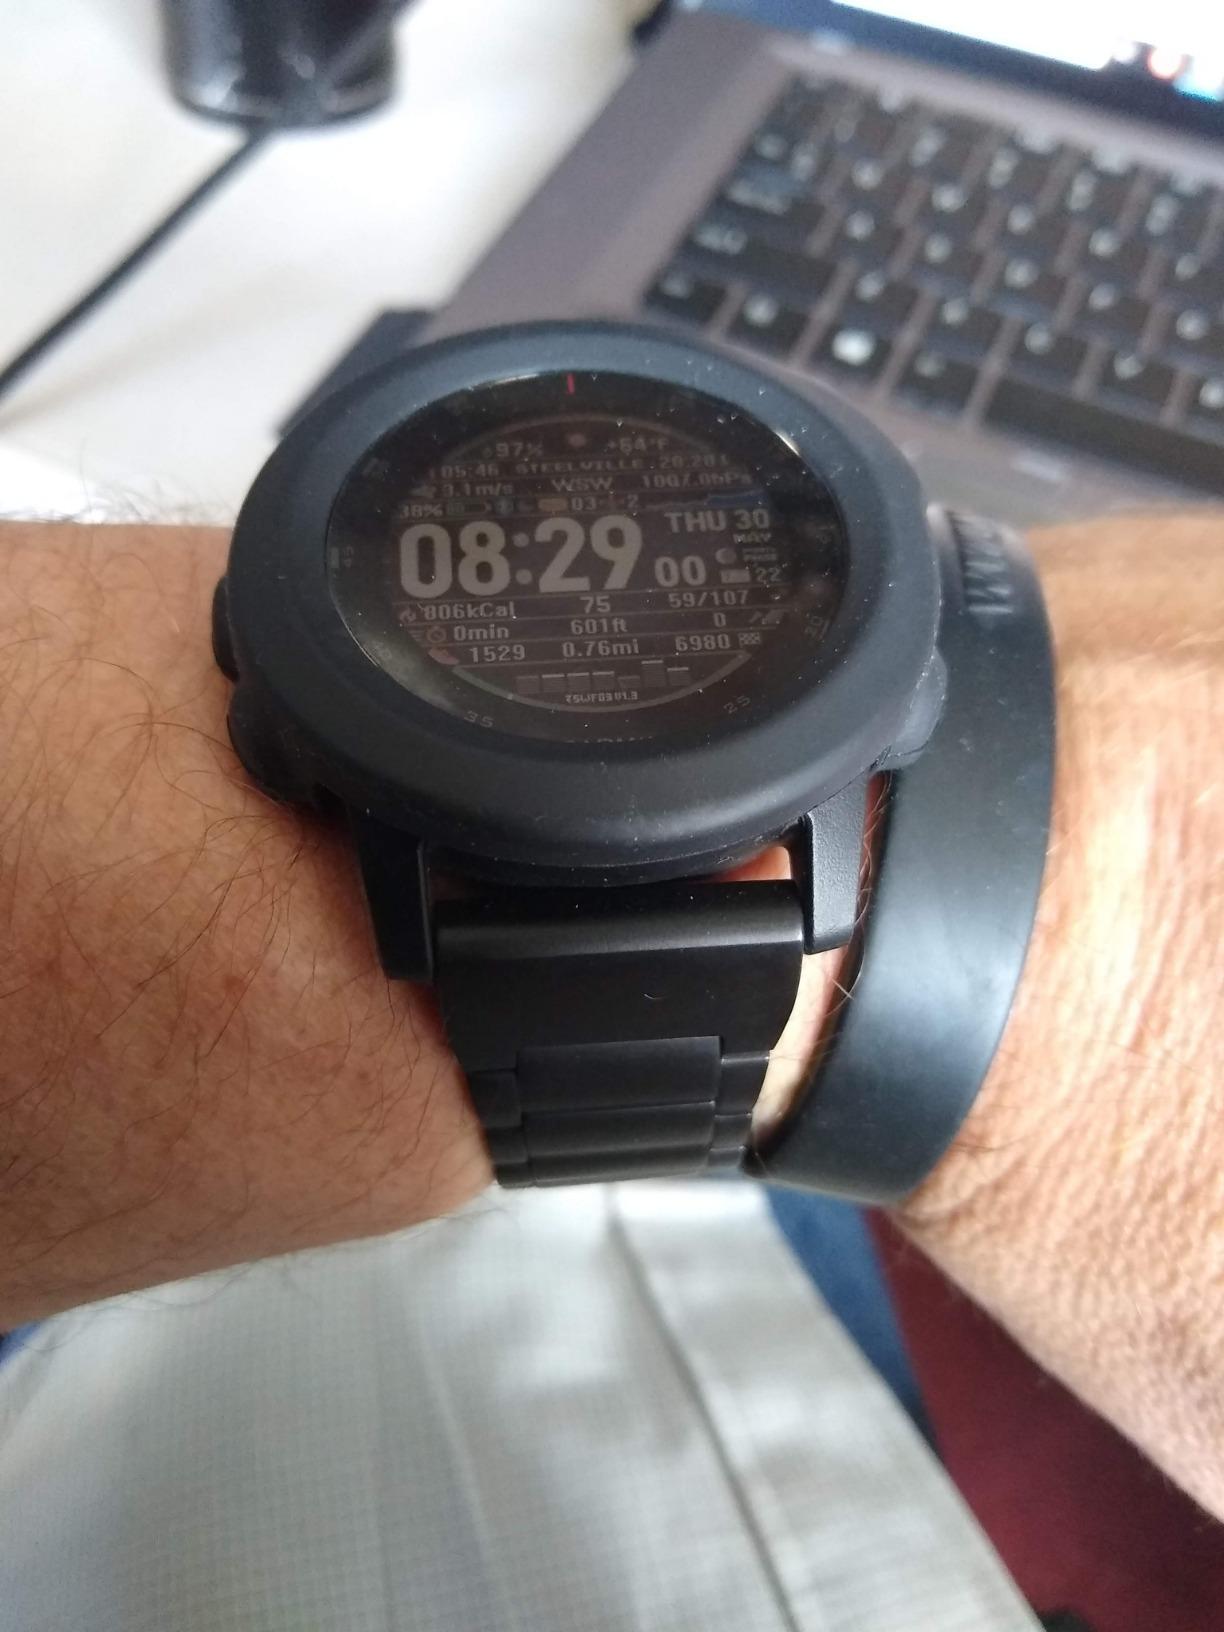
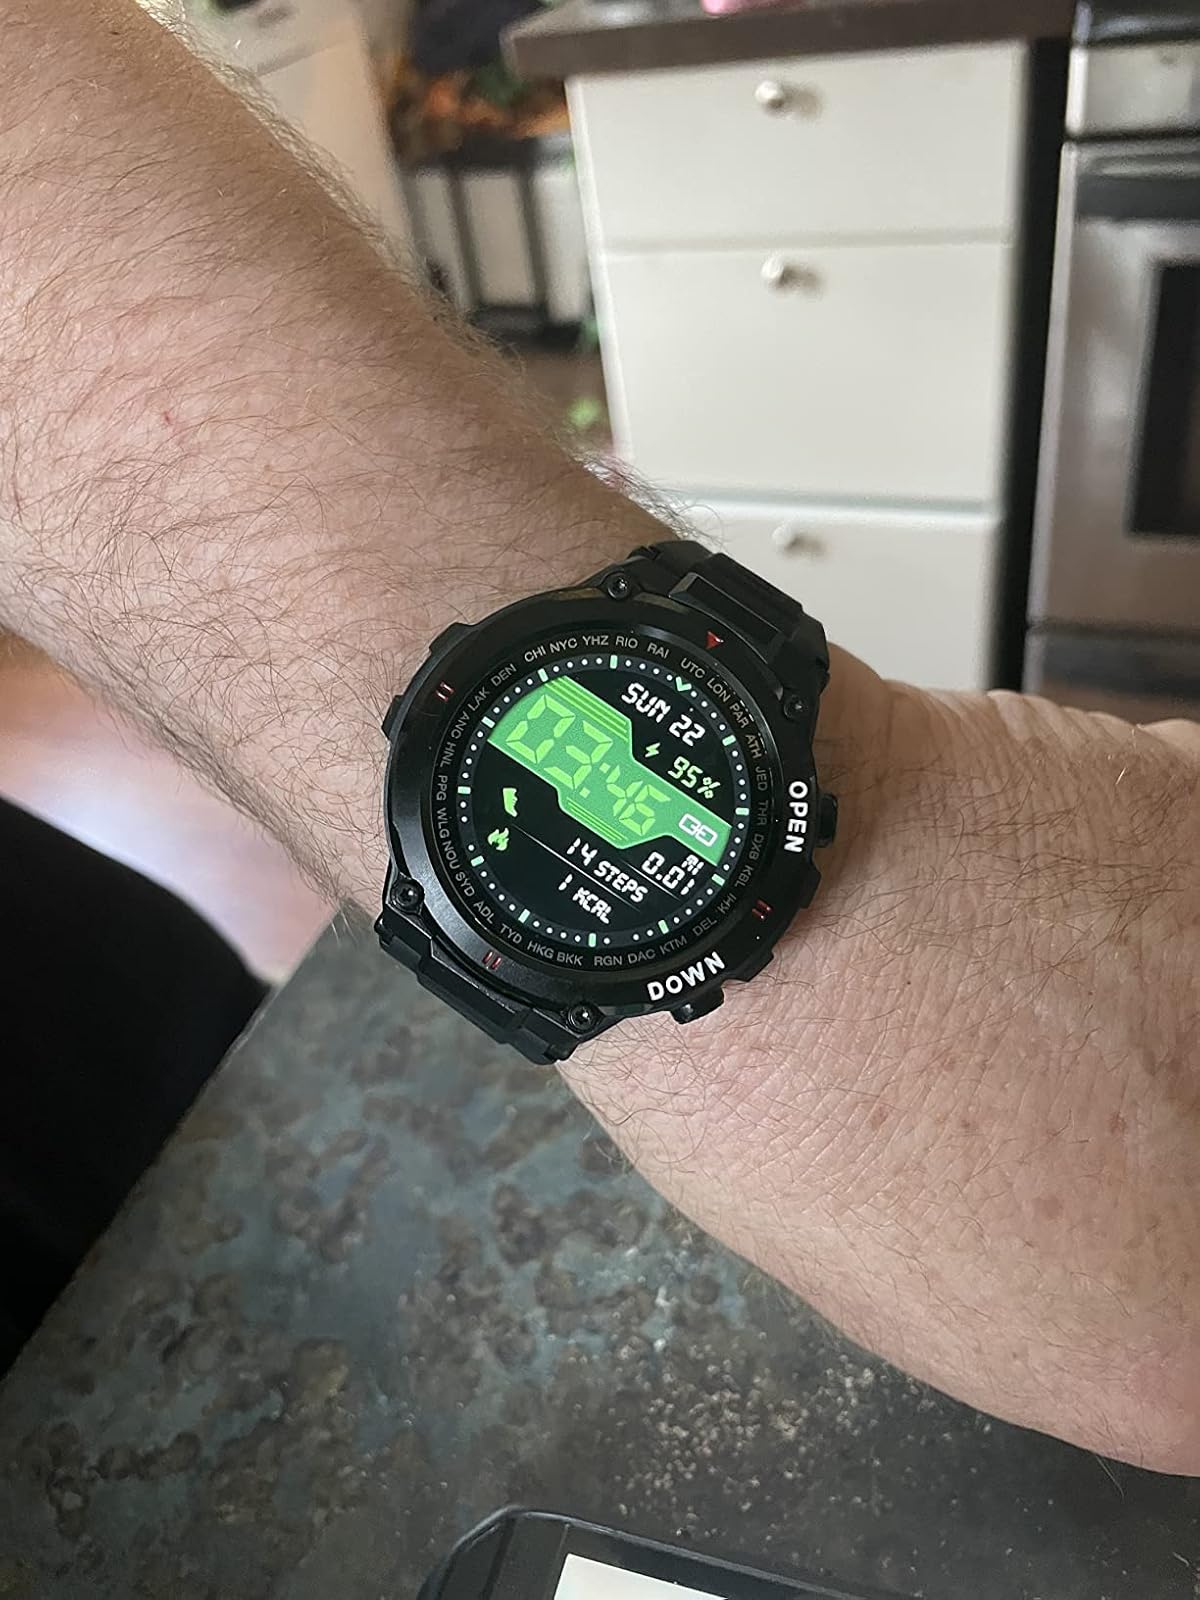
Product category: smartwatch
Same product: no